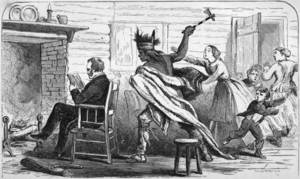
Le massacre de Whitman fut l'assassinat le 29 novembre 1847 des missionnaires américains Marcus Whitman, son épouse Narcissa Whitman, ainsi que onze autres personnes dans l'Oregon Country. Ils ont été tués par des Amérindiens Cayuses et Umatillas, marquant le début de la guerre Cayuse.